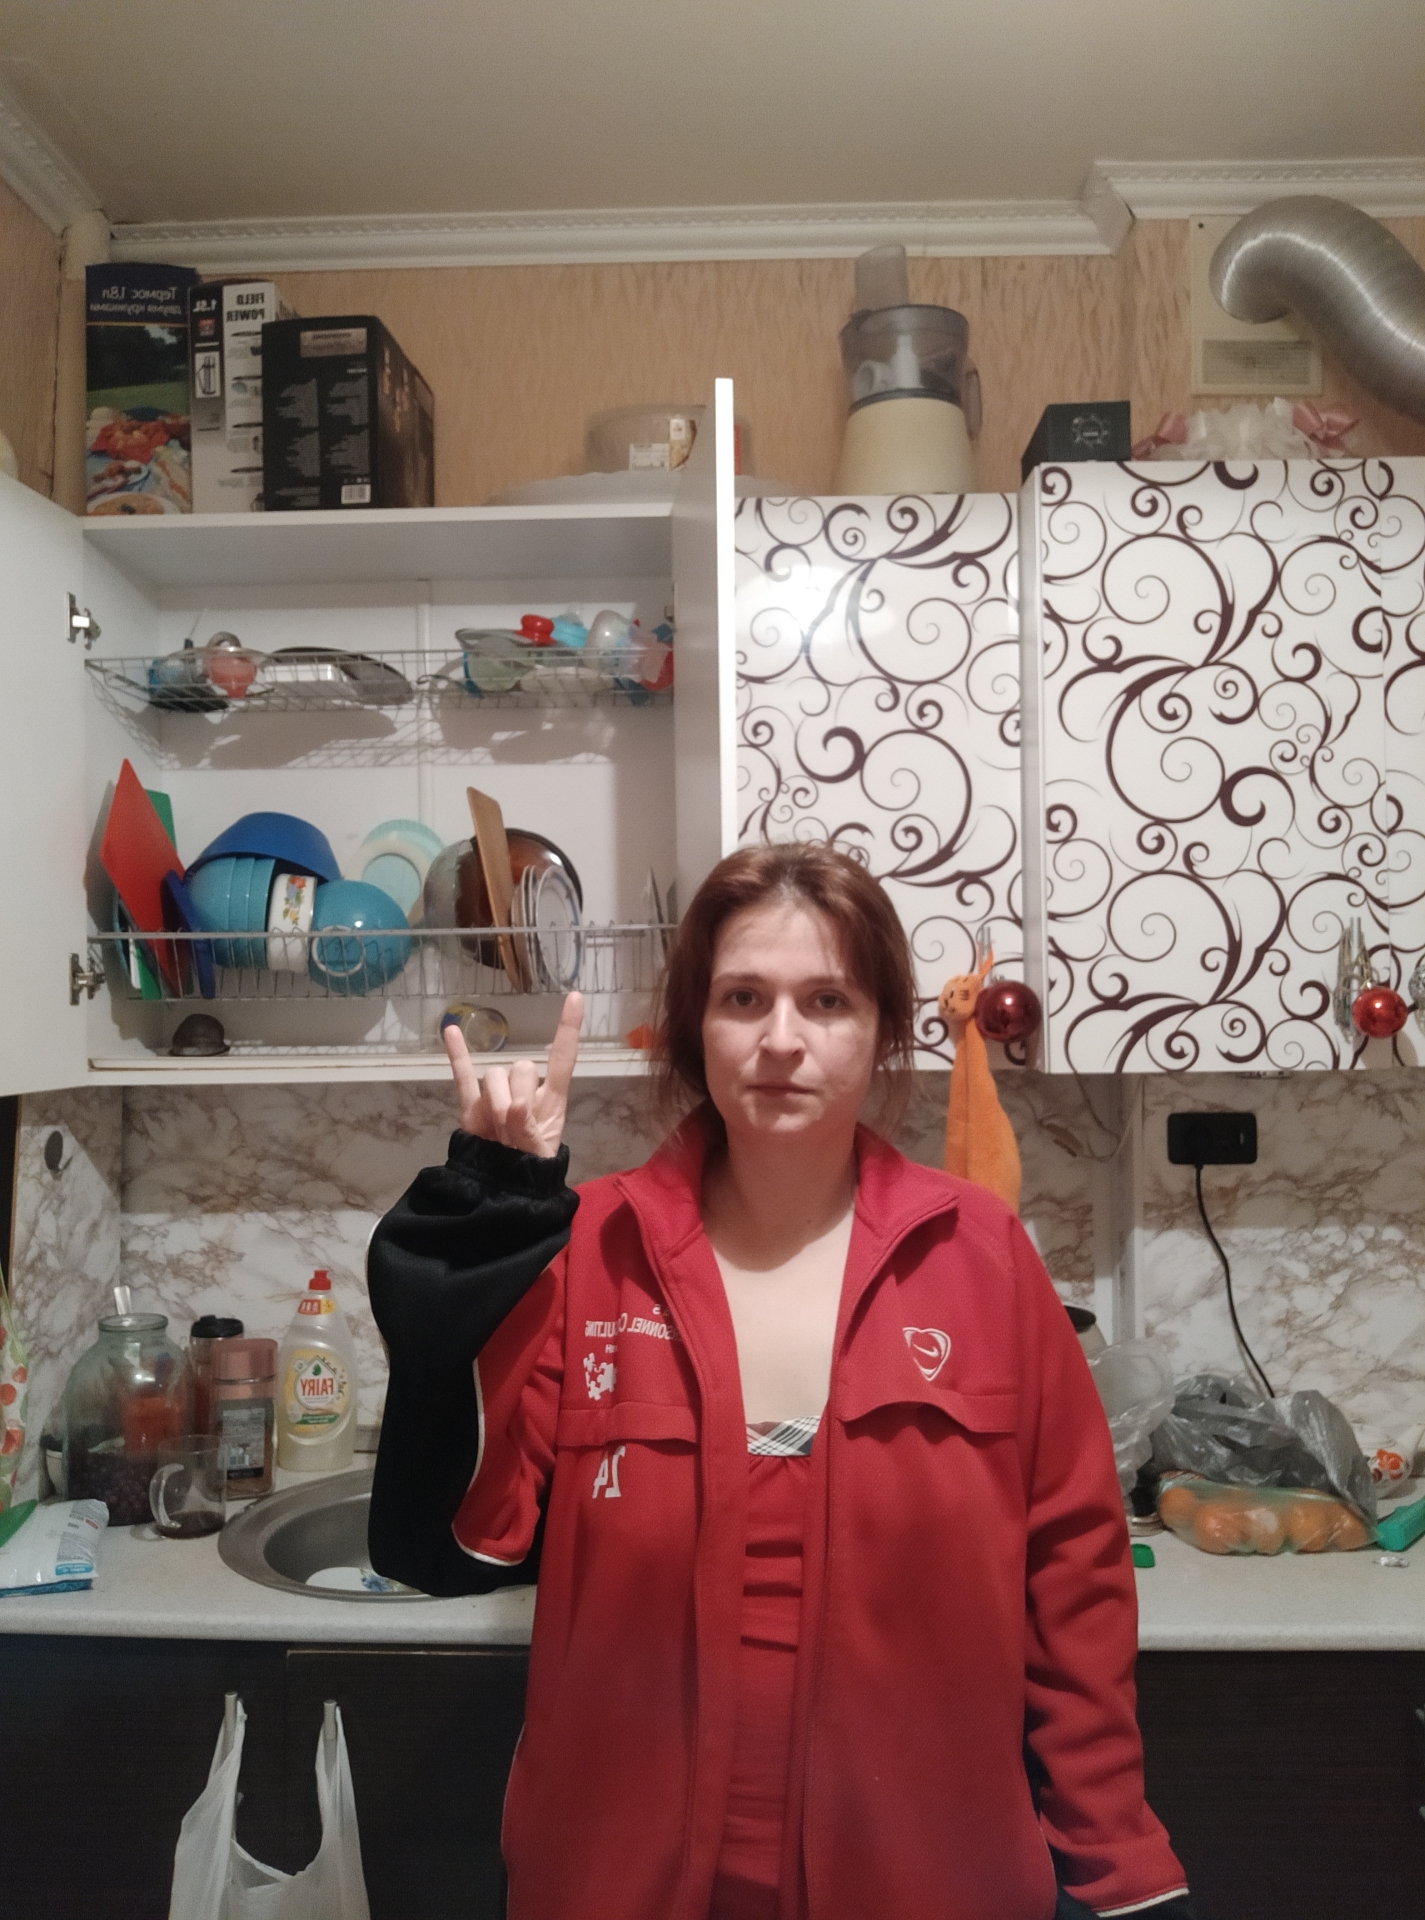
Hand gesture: rock